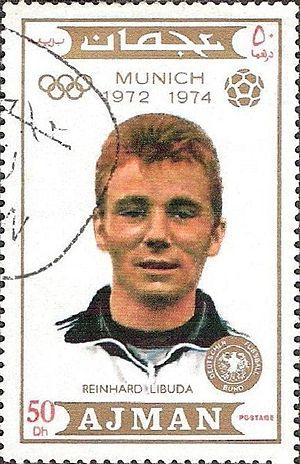
Reinhard Libuda est un footballeur allemand né le 10 octobre 1943 à Wendlinghausen, mort le 25 août 1996 à Gelsenkirchen. Il évoluait au poste d'ailier droit.